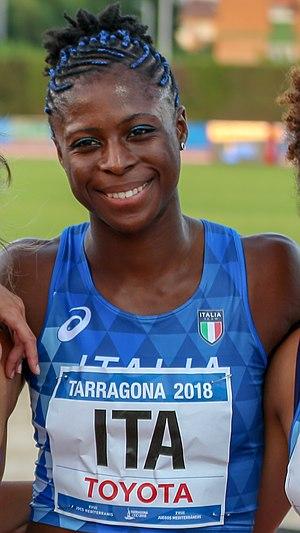
Gloria Hooper est une athlète italienne, spécialiste du sprint et du relais.